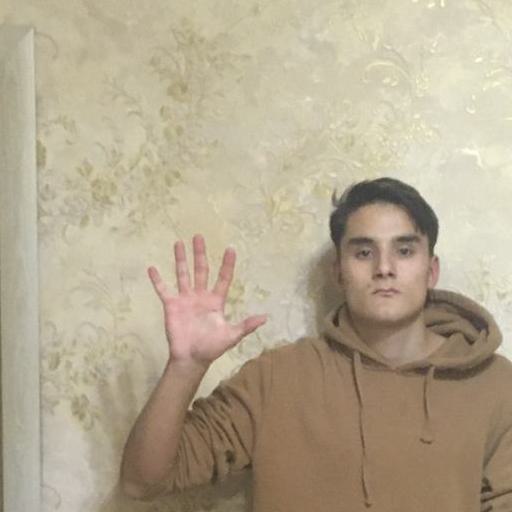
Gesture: palm